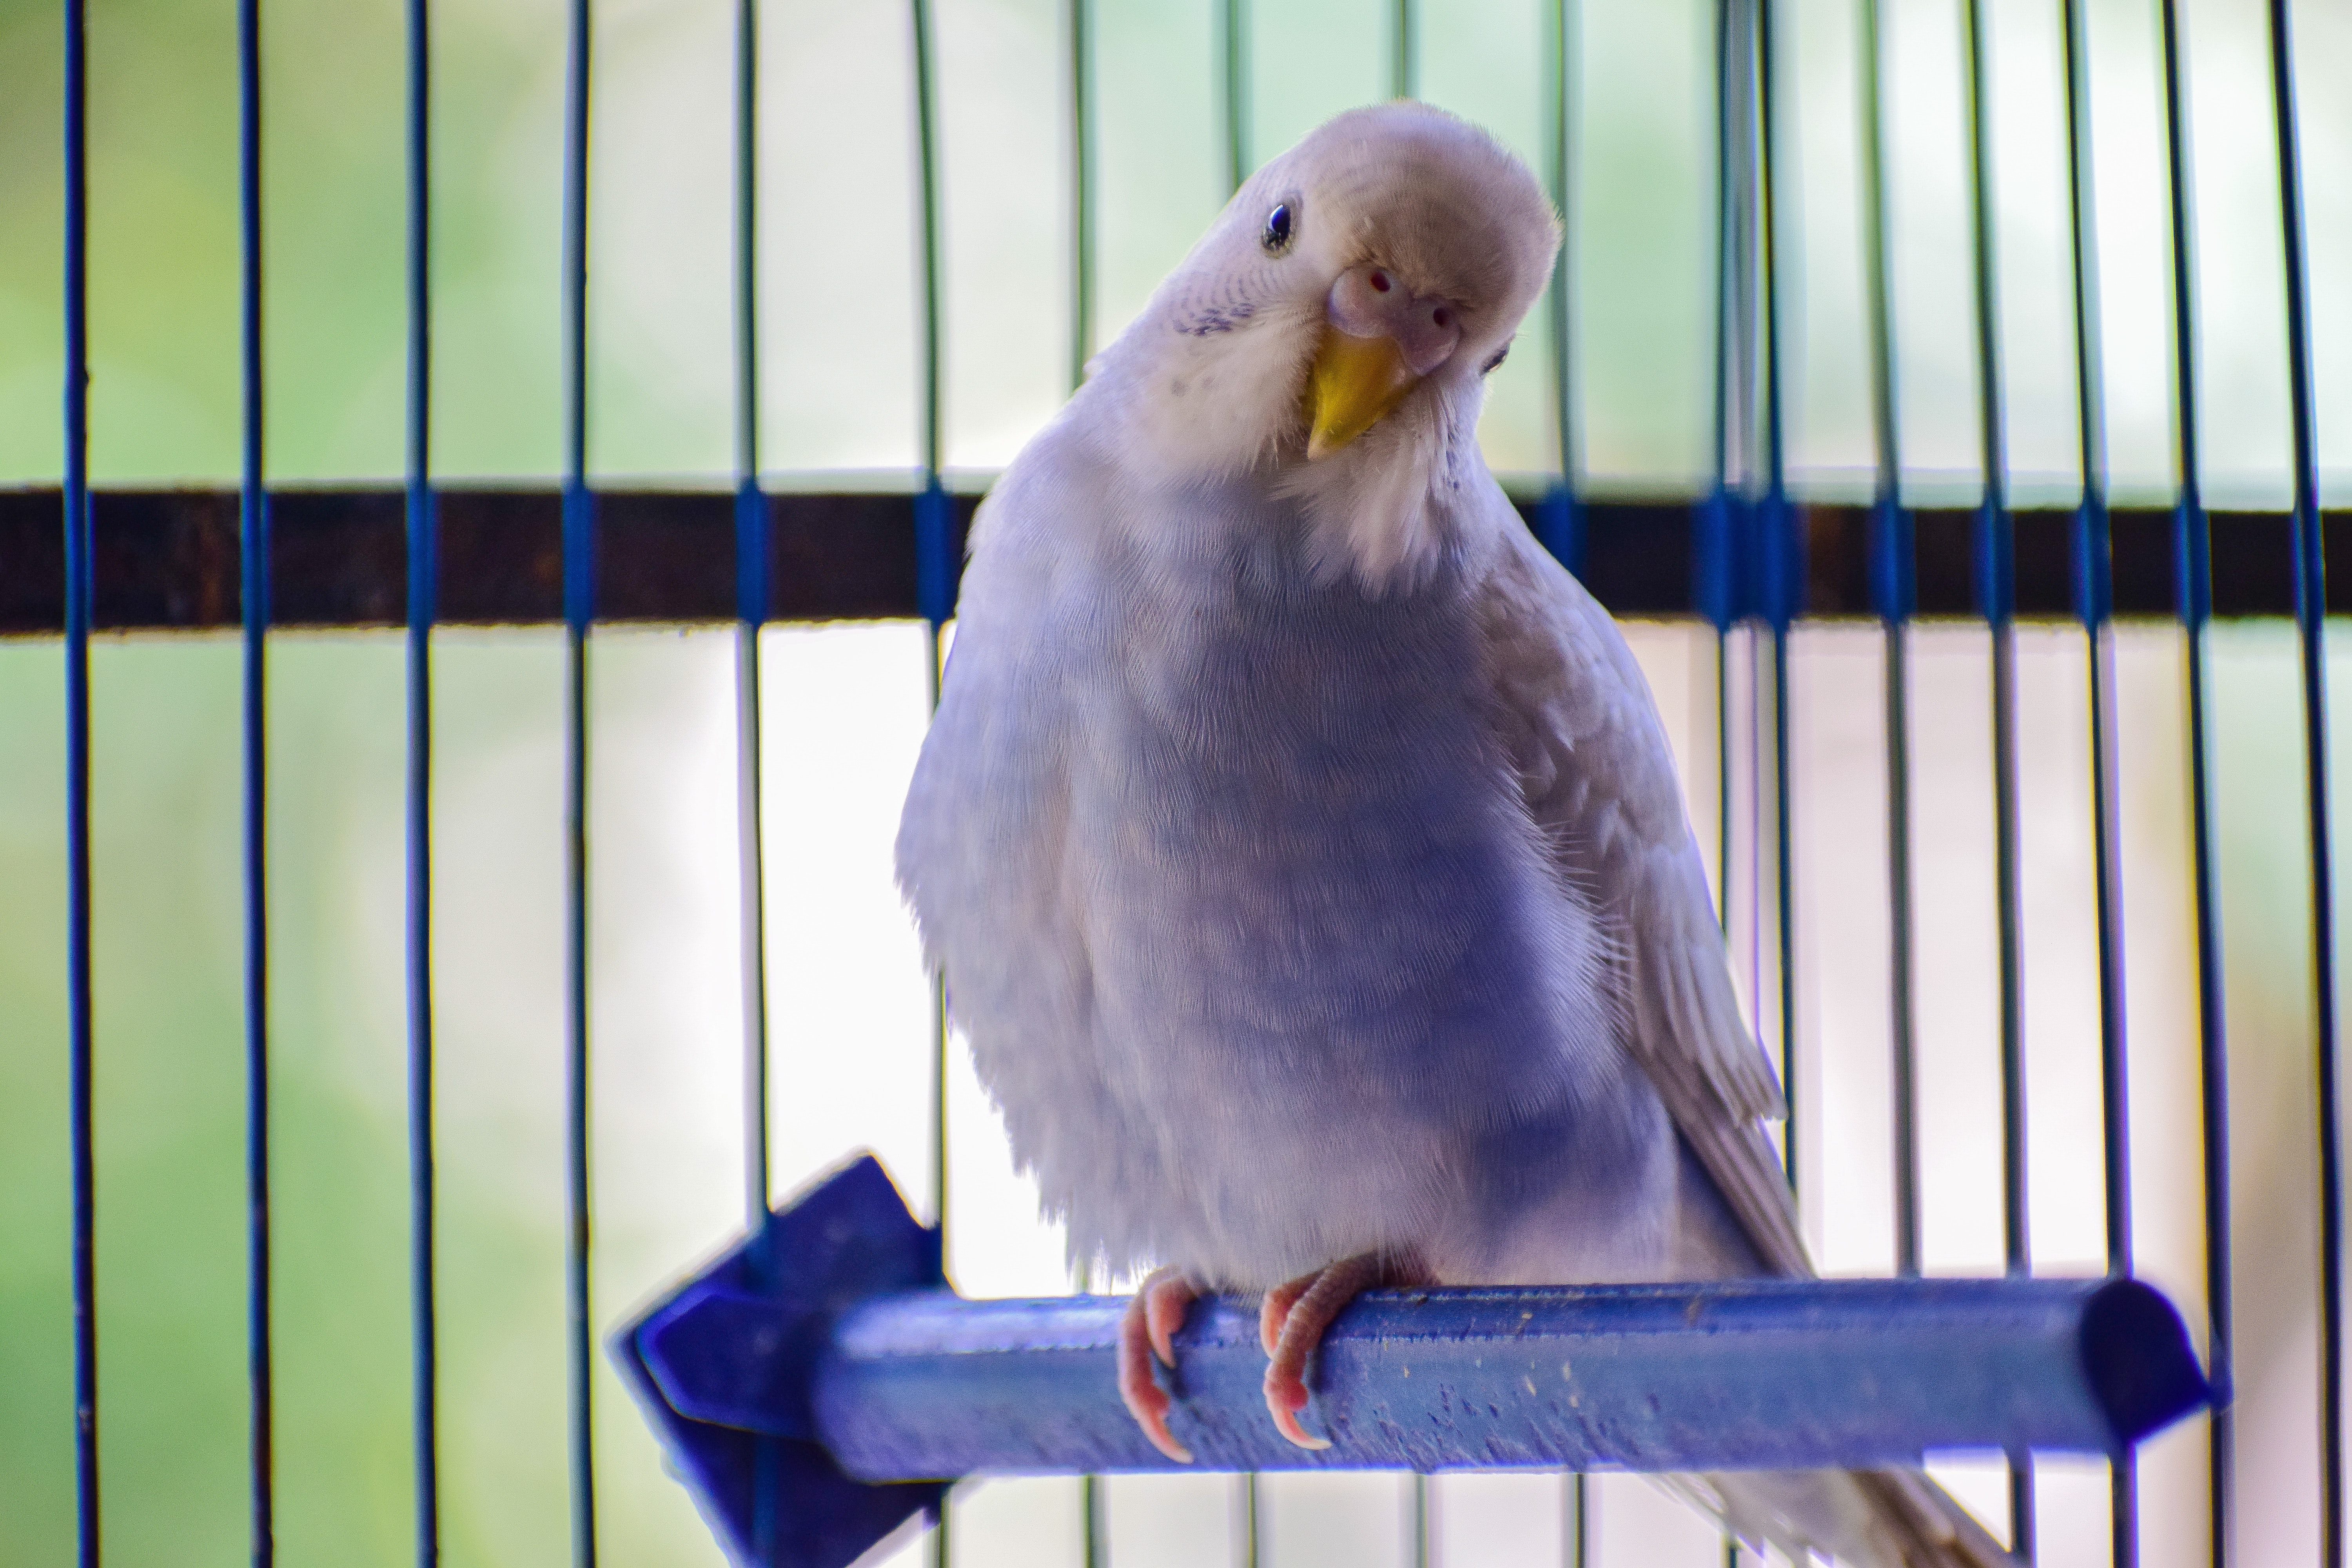
bird, common pet parakeet, parakeet, cage, parrot, beak, fauna, lovebird, feather, perico, cockatiel